Khalili Collection of Japanese Art

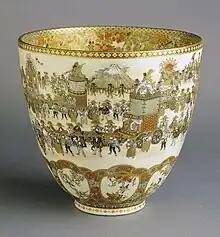
Earthenware bowl by Yabu Meizan, "circa" 1910

The 171 earthenware objects in the collection include some by Yabu Meizan and his contemporaries, typically decorated with enamel and gold. Meizan was not only a prolific producer but won multiple awards at national and international exhibitions, where his creations were exhibited as works of art. The collection shows that Meizan used Chinese as well as Japanese motifs in his decoration, drawing from sources including Buddhist imagery and the prints of Hiroshige. His designs became more intricate, sometimes using a thousand motifs in a single art work; towards the end of his career, however, he took a different approach, covering whole vases in a single motif. Kinkozan Sobei VII and Takbe Shoko are other distinctive decorators represented in the collection.